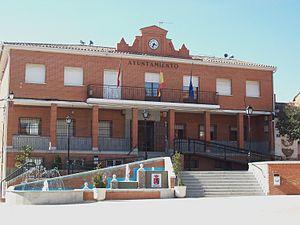
Conseil municipal Cobeja (Tolède, Espagne)